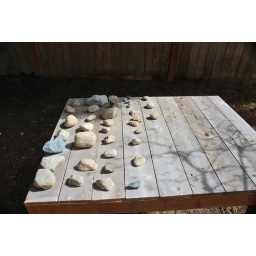
rocks arranged on table by jacob